Open-air treatment

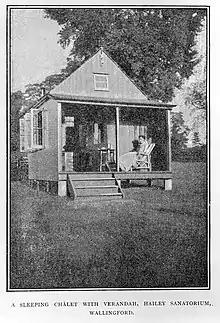
A patient on the veranda of a sleeping chalet with wide open windows at the Hailey Sanitorium in Wallingford.

Open-air treatment is the therapeutic use of fresh air and sunshine. In a hospital or sanitorium, this may be done by ensuring good ventilation in an airy, sunny room or by housing patients outdoors in tents or other open forms of accommodation. During the 20th century, such treatment was used for people with infectious respiratory diseases such as influenza or tuberculosis.